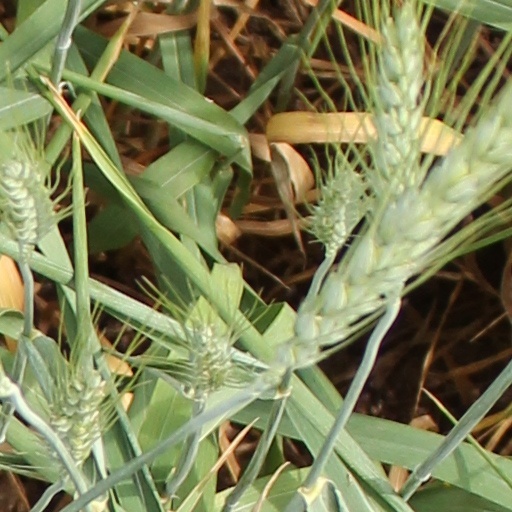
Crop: wheat